Alicia Markova

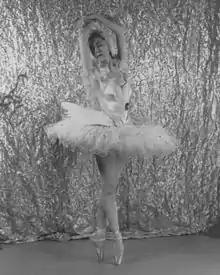

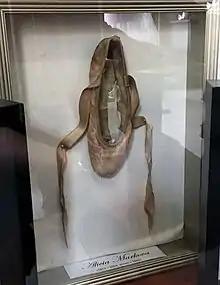

Markova appeared in ballets around the world, but is remembered mostly for her "Giselle", as well as for "The Dying Swan" and "Les Sylphides". During the Second World War she re-formed "Les Ballets Russes" in the United States and appeared as a dancer with Dolin in the Hollywood film, "A Song for Miss Julie".